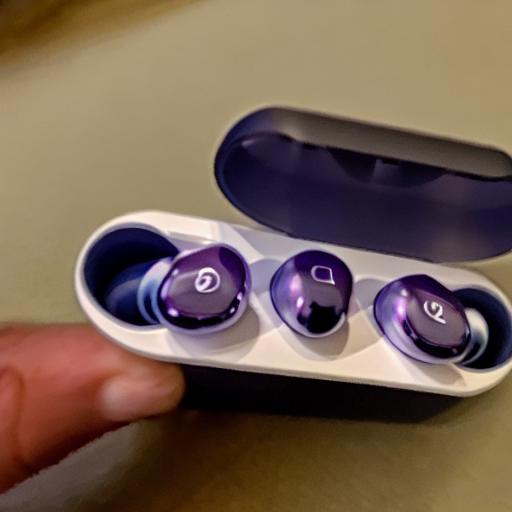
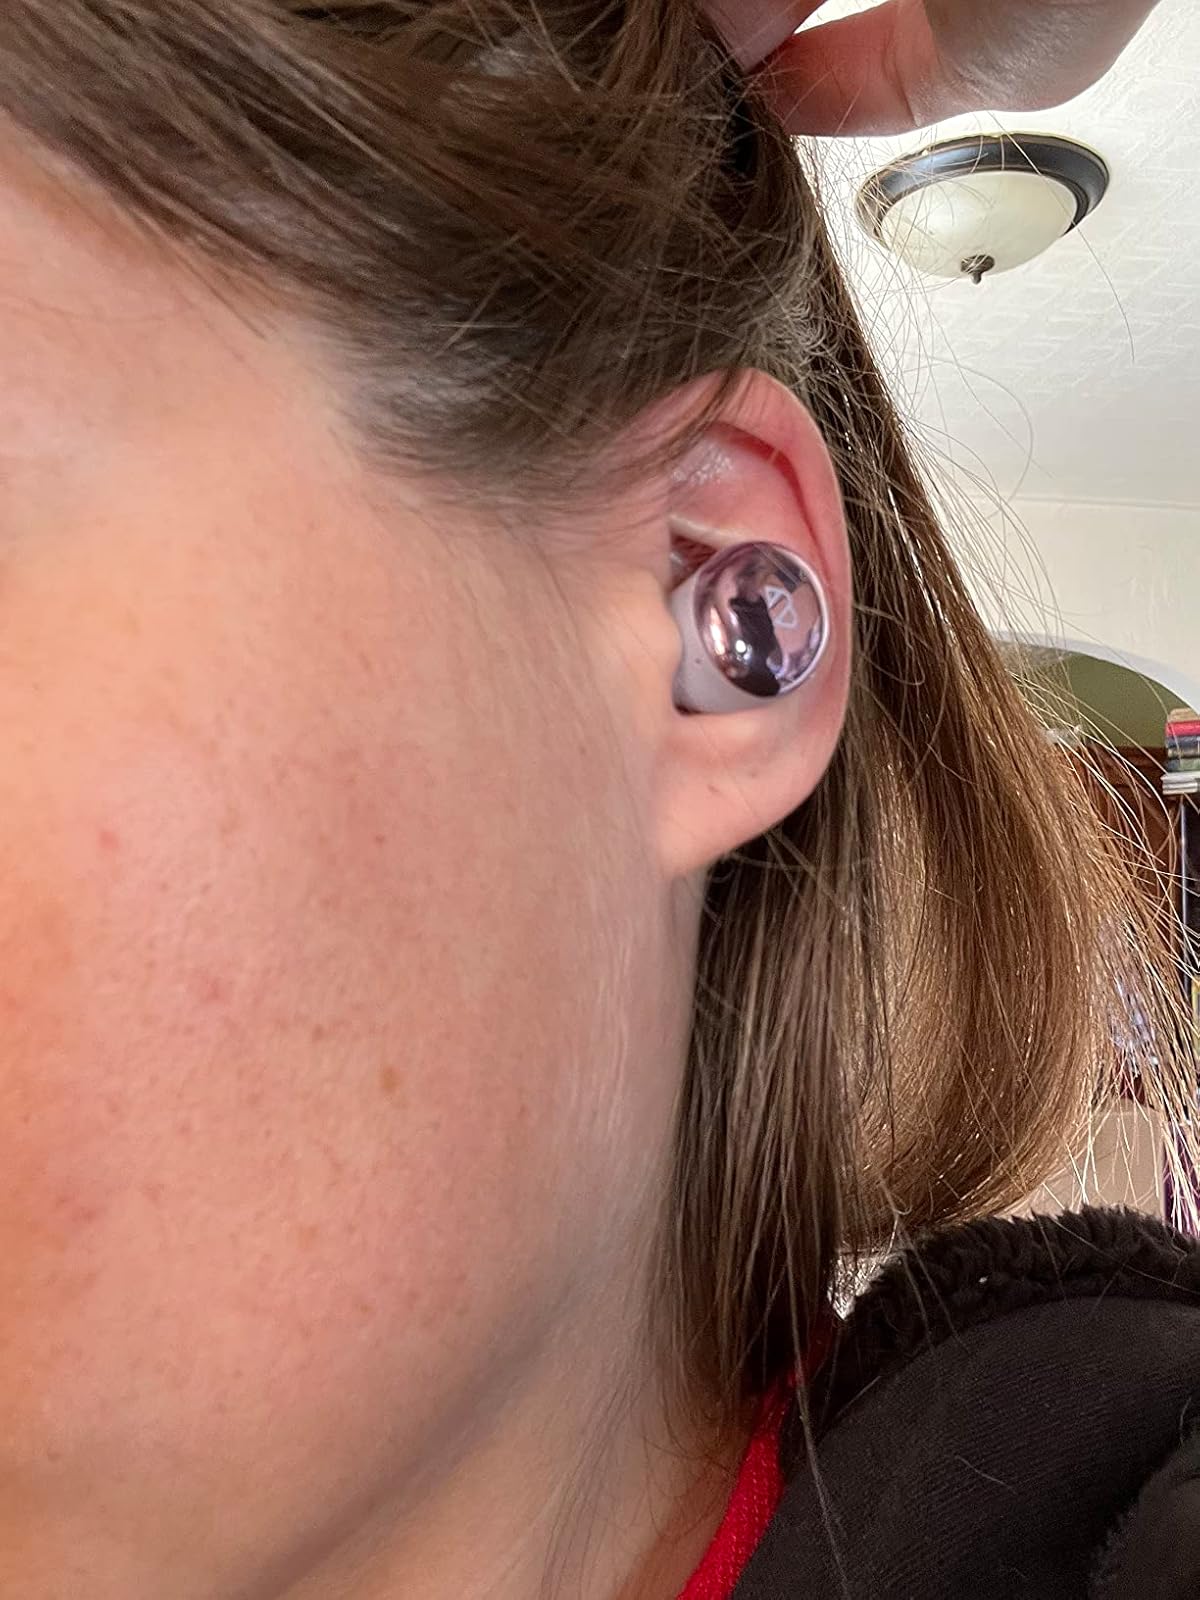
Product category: earbuds
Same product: no